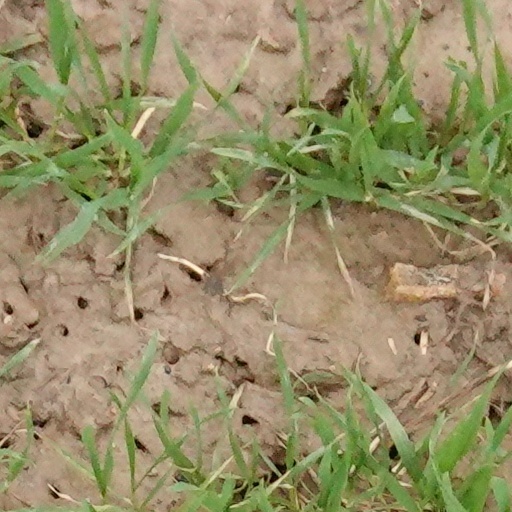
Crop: wheat